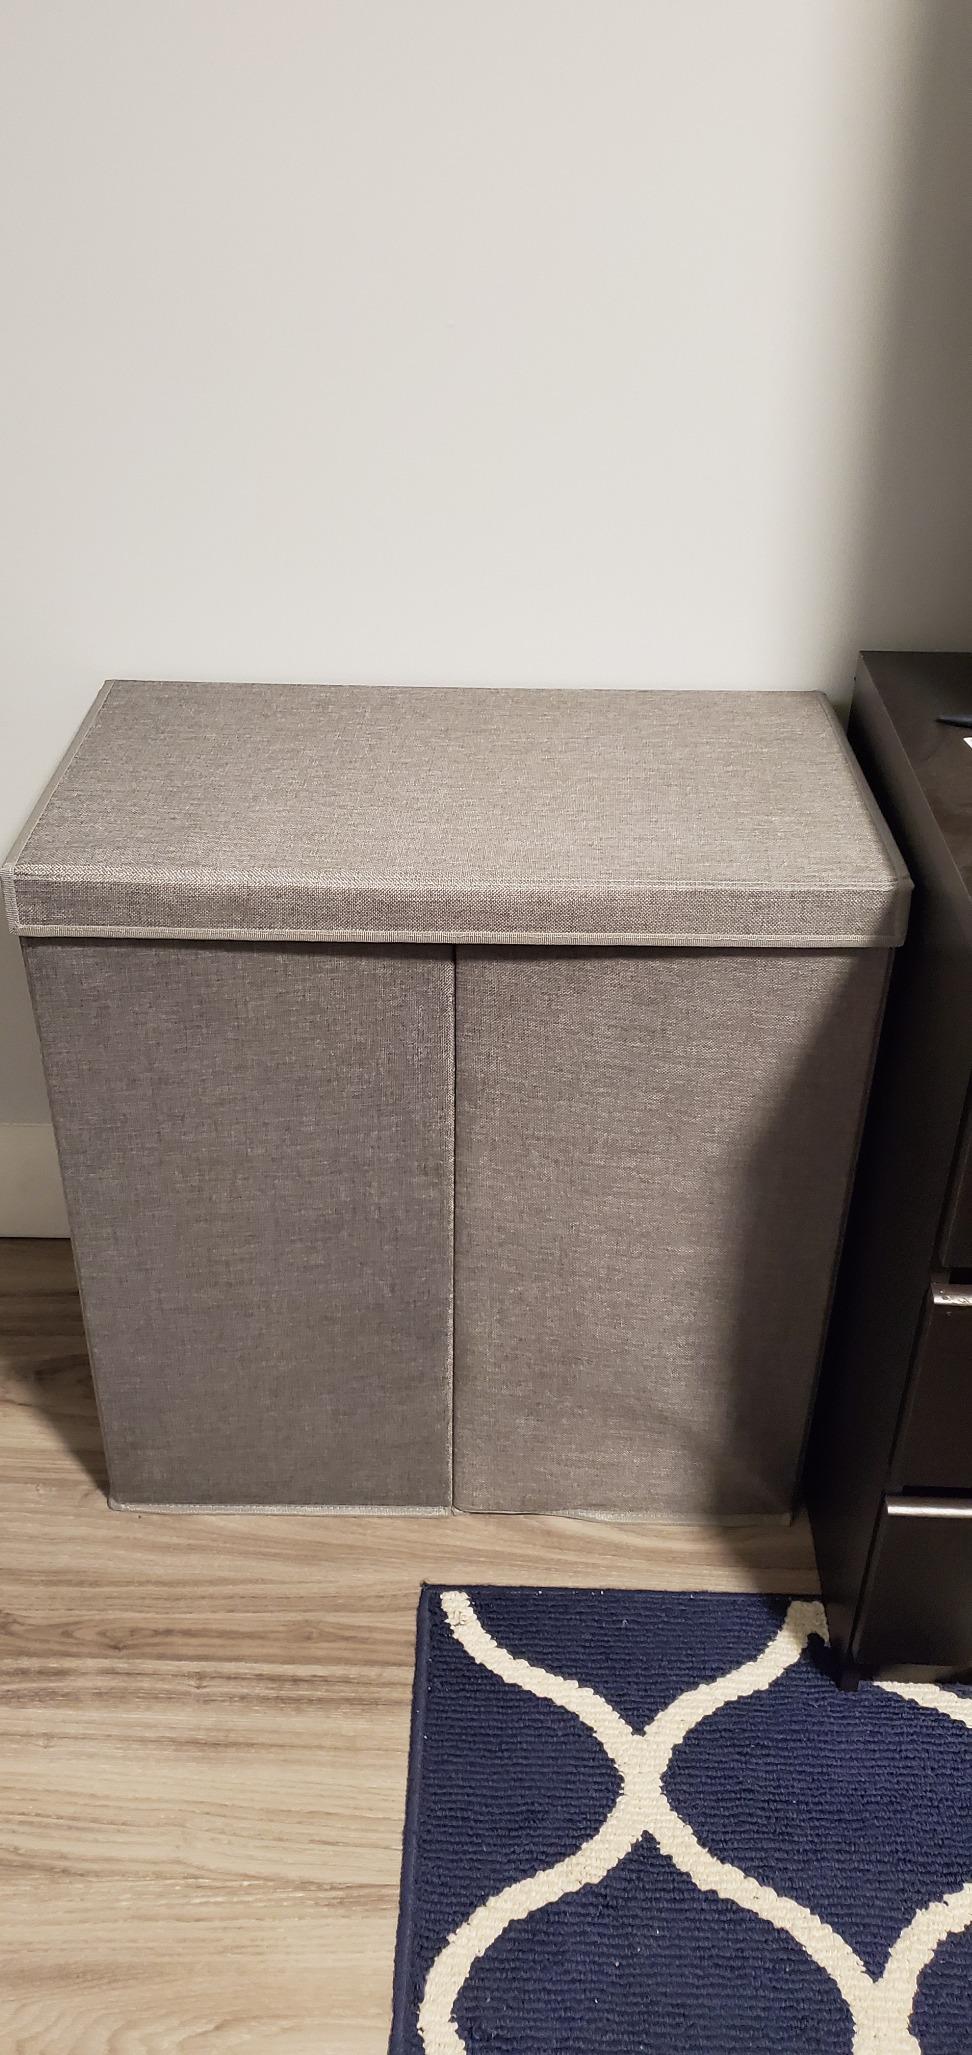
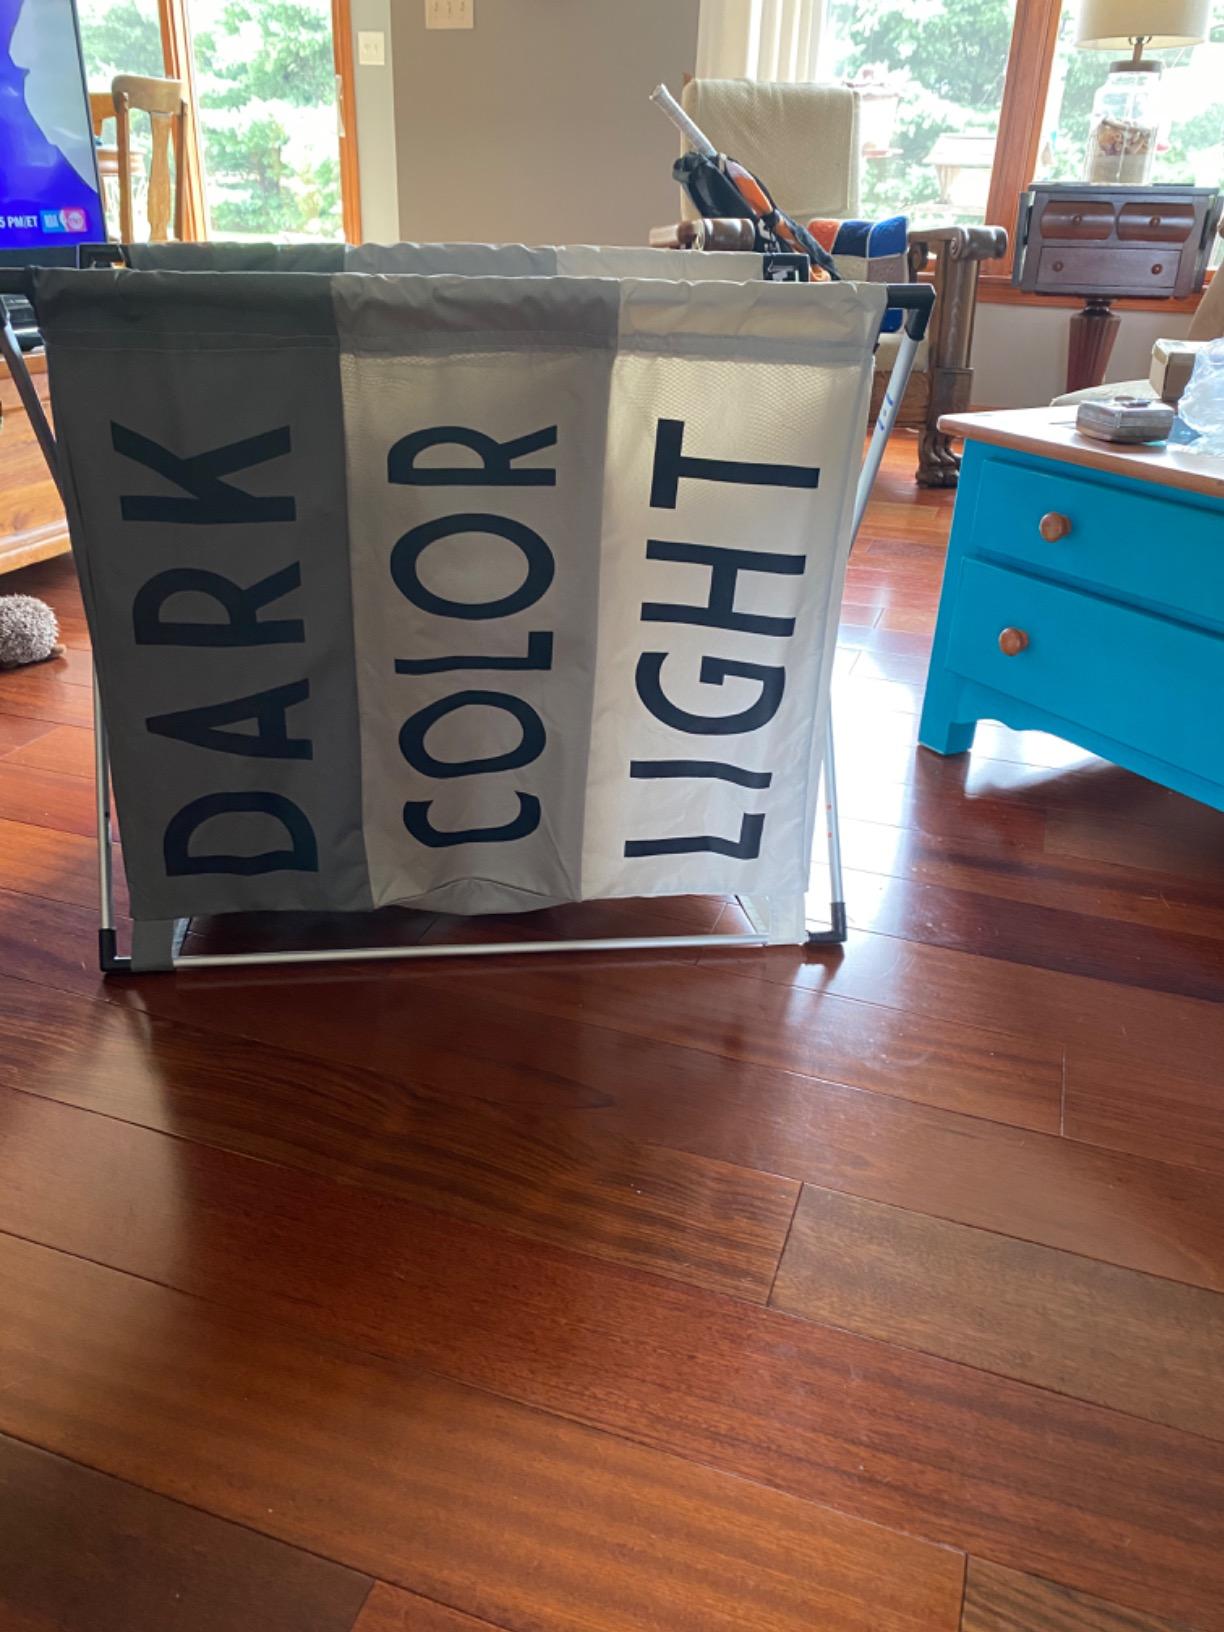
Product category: items_hamper
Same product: no